Chad Johnson (ice hockey)

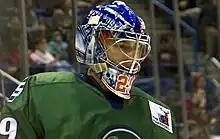
Johnson while playing for the Connecticut Whale

After spending three years with the Rangers' American Hockey League (AHL) affiliate club Hartford Wolf Pack/Connecticut Whale, and playing in six NHL games, Johnson became an unrestricted free agent. He signed with the Phoenix Coyotes for a one-year, two-way contract and assigned to the AHL's Portland Pirates.